Cotta (Dresden)

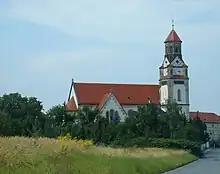
Catholic Marienkirche

The Cotta town hall, located on Lübecker Straße near the center of Altcotta village, was constructed in November 1899 in Neo-Renaissance style and was inaugurated in April 1901. To build the town hall, several houses and the Cottaer Dorfteich had to be removed, as they had become obsolete shortly before, at the latest, after the relocation of the Weidigtbach. However, the Cotta municipal council only used the town hall for less than two years, as Cotta lost its independence in January 1903 when it was incorporated into the Saxon royal seat of Dresden. From then on, the district administrations in Dresden-Cotta and, starting from 1958, Dresden-West were housed in the building. Since 1991, the district office of Cotta (formerly known as the local office of Cotta until 2018) has been located in this building.